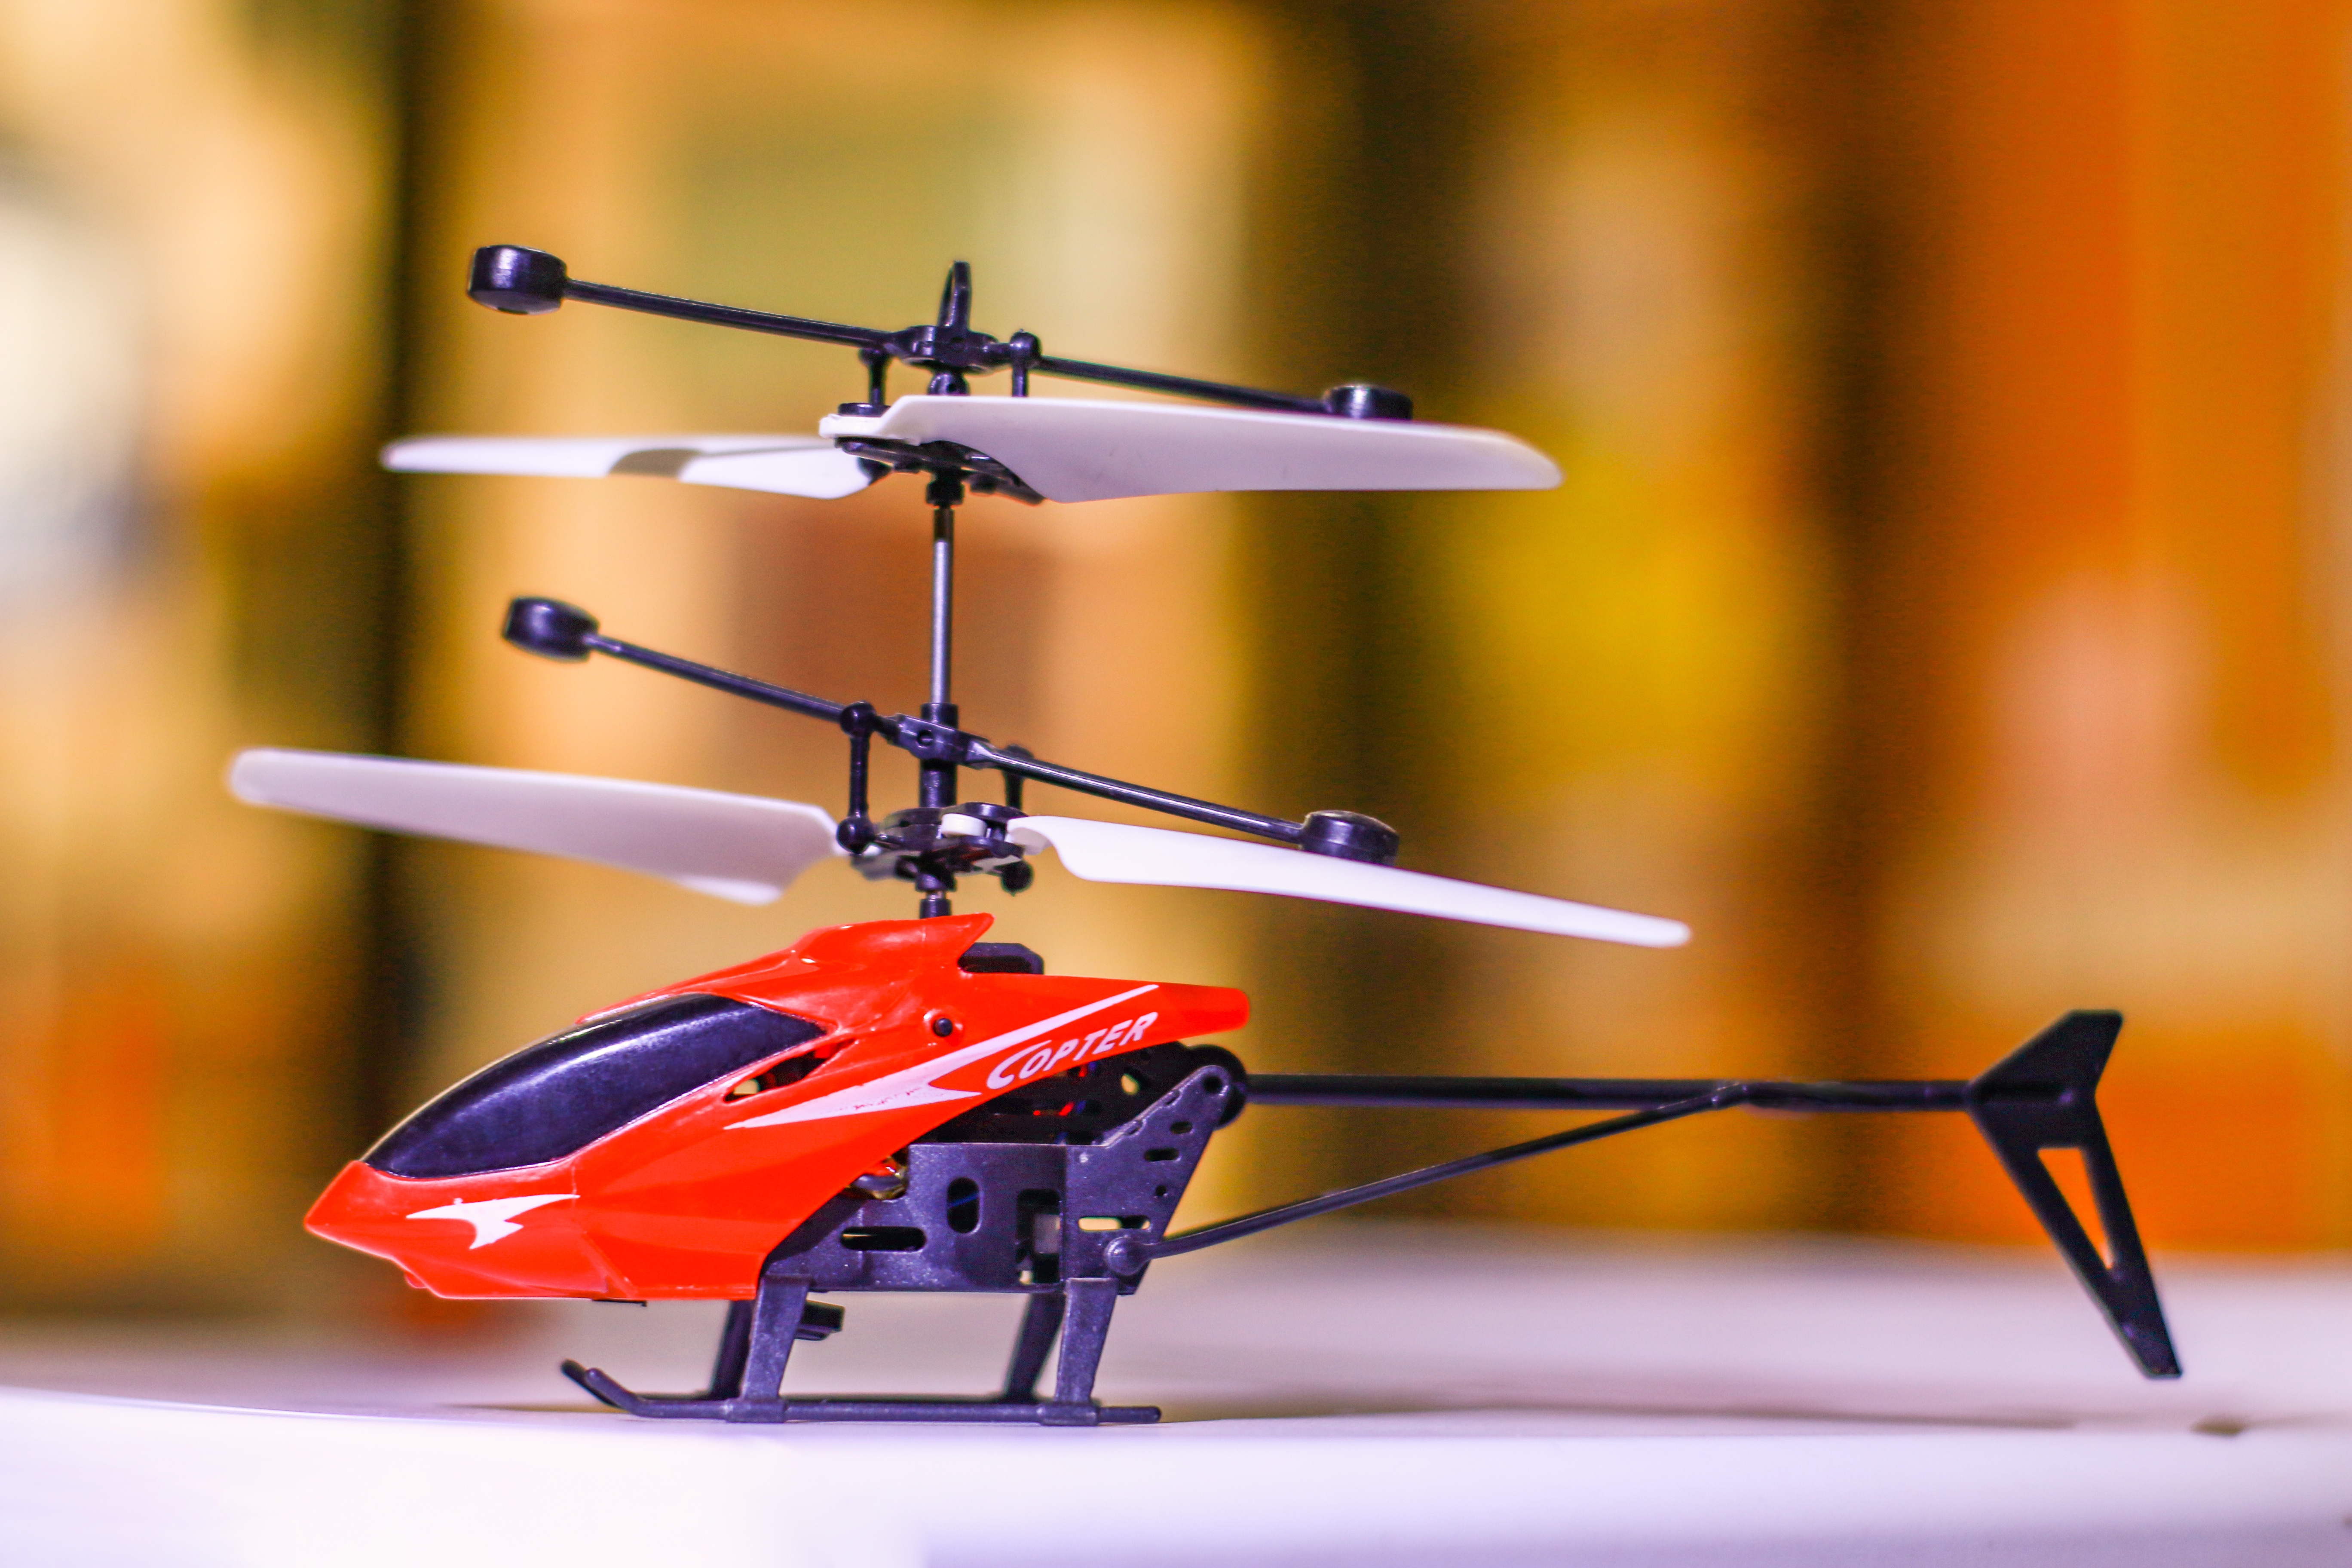
natural, aircraft, toy, vehicle, rotorcraft, helicopter, helicopter rotor, aviation, model aircraft, wing, air travel, airplane, radio controlled helicopter, propeller, radio controlled toy, toy vehicle, aerospace manufacturer, Toy airplane, aerospace engineering, electric blue, radio controlled aircraft, propeller driven aircraft, flight, general aviation, event, landing